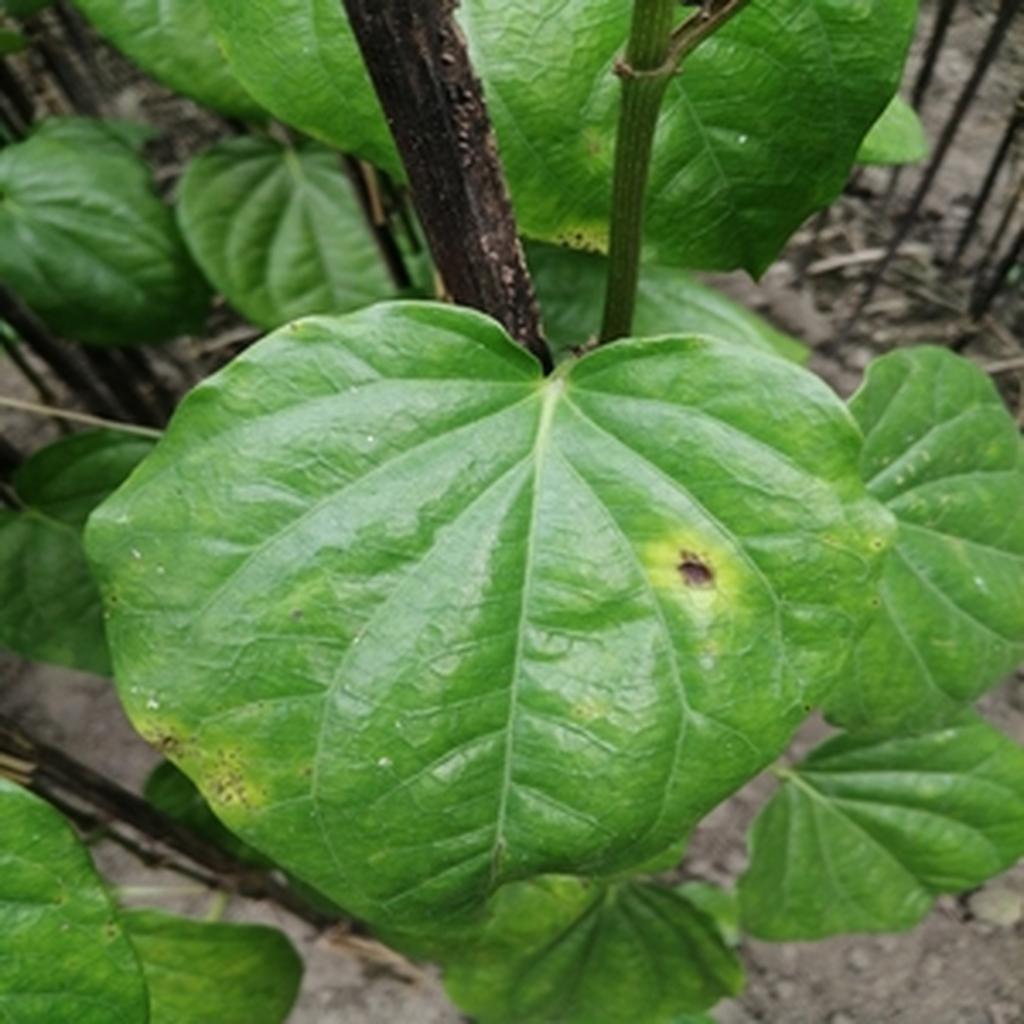
Label: Leaf_Rot